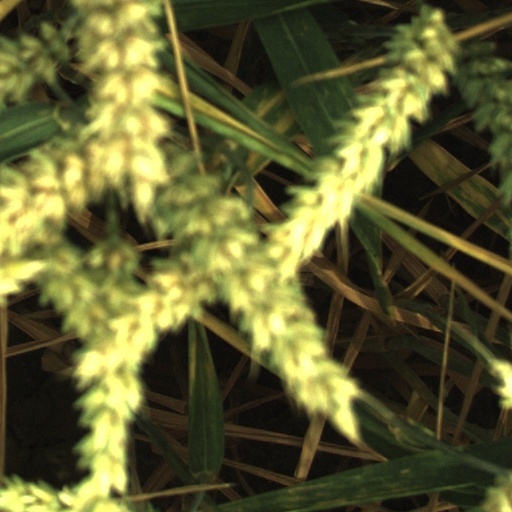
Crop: wheat